Cruwys Morchard

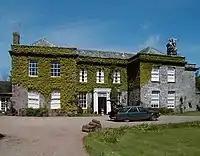
Cruwys Morchard House, birthplace of Robert Cruwys

The name "Morchard" is first attested in the Domesday Book of 1086, in the forms "Morchet", "Morceth", and "Morcet". It is derived from the Common Brittonic words "mǭr" ("big") and "cę̃d" ("wood") (corresponding to modern Welsh ; thus it once meant "large wood". The affix of "Cruwys", first attested as part of the place-name between 1257 and 1280, is from the settlement's possession by the de Crues family, who held the manor there in the thirteenth century, and to distinguish the settlement from the nearby Morchard Bishop.